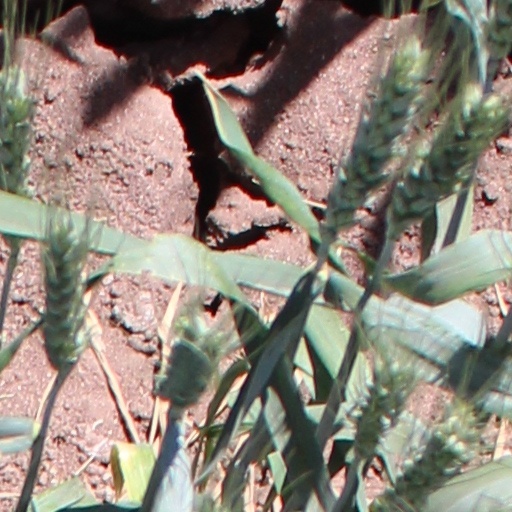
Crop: wheat